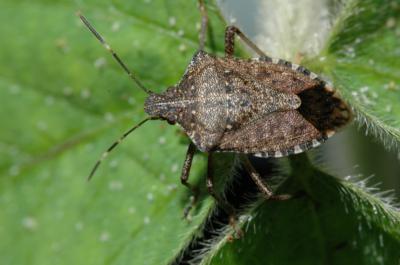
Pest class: stink_bug